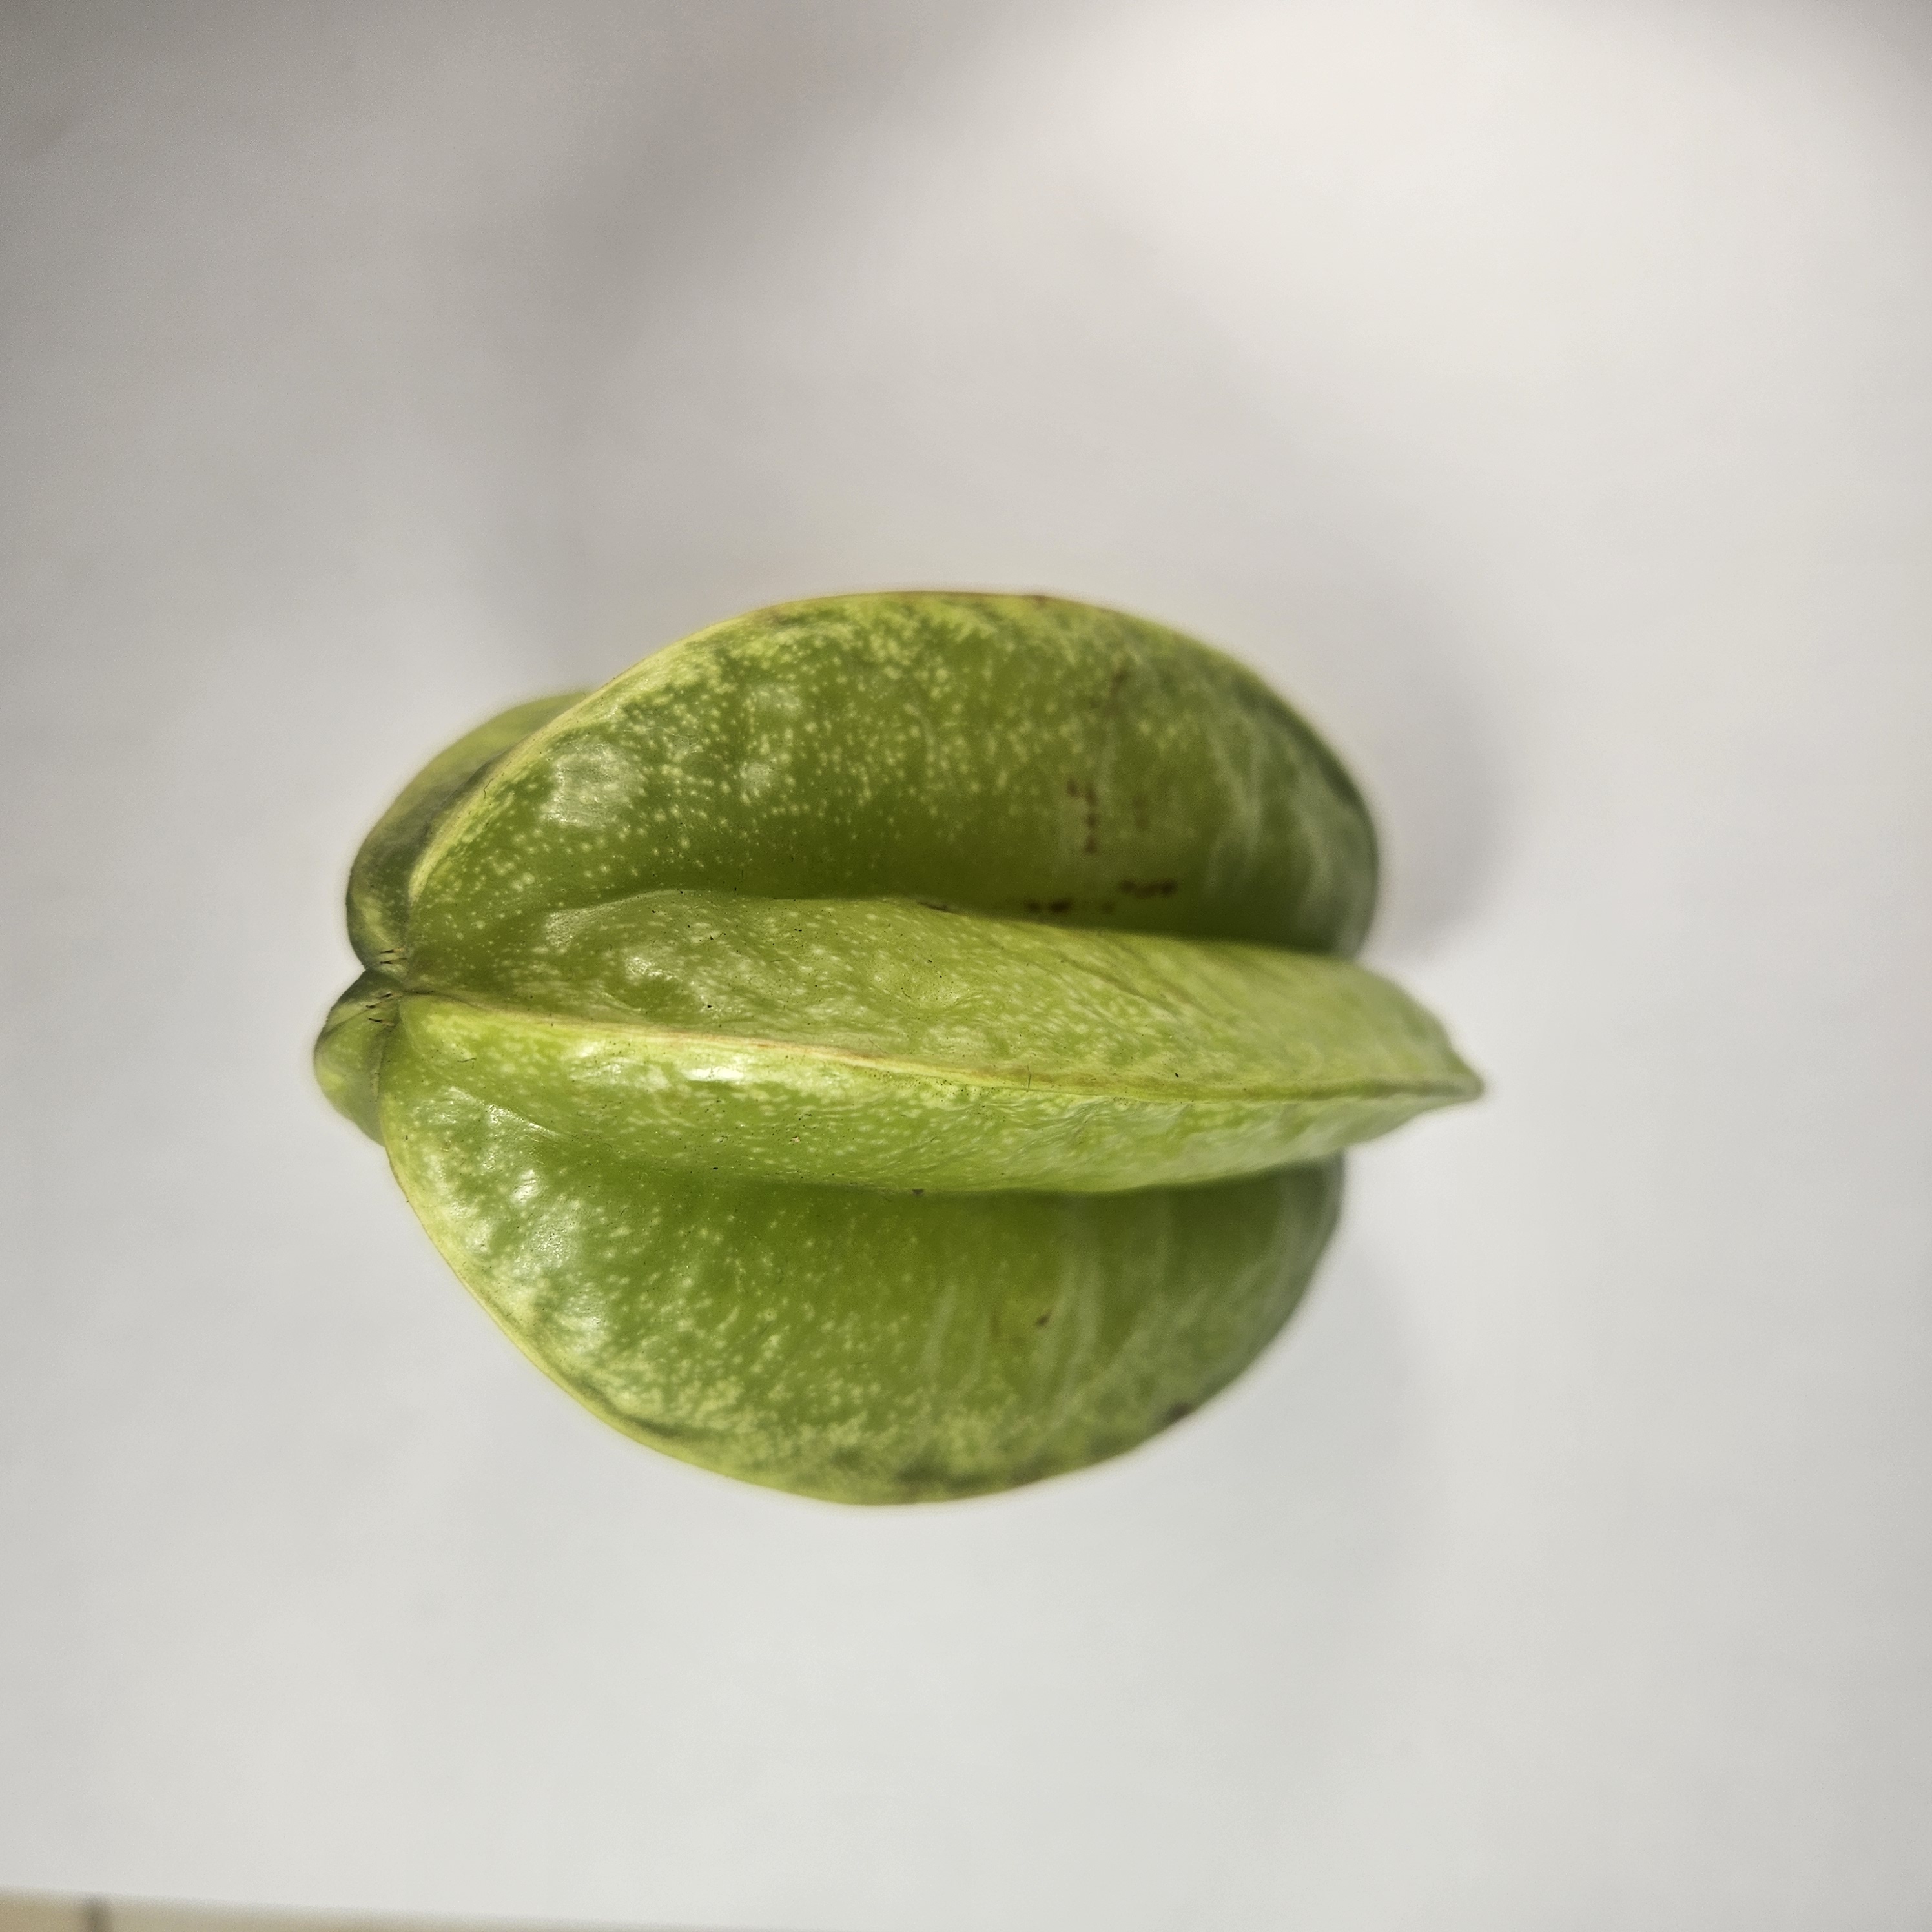
Label: Healthy Fruits